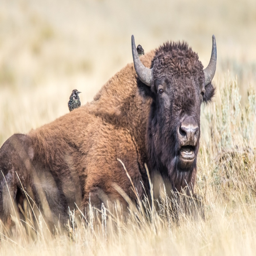
bison with birds on the back